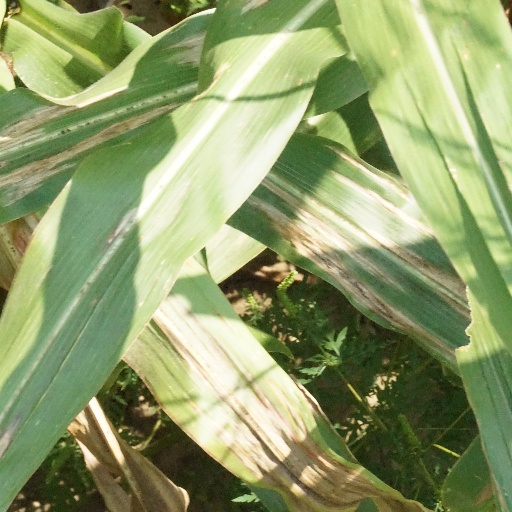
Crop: maize; corn